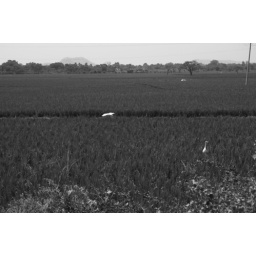
White birds in lush green fields.